Thomas Earl House (Ann Arbor, Michigan)

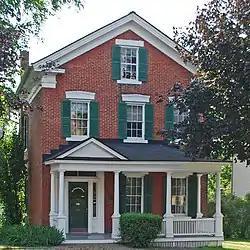

The Thomas Earl House was built as a single-family home located at 415 North Main Street in Ann Arbor, Michigan. It was listed on the National Register of Historic Places in 1992. The house has been renovated to office space.